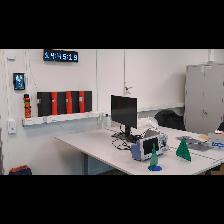
Label: NonHuman